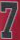
Number: 7